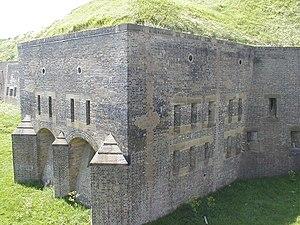
Les préparatifs britanniques pour lutter contre une invasion de 1803 à 1805 étaient la réponse militaire et civile du Royaume-Uni à l'invasion prévue du Royaume-Uni par Napoléon. Ils comprenaient la mobilisation de la population à une échelle jamais tentée auparavant en Grande-Bretagne, combinée à une force militaire de plus de 615 000 hommes en décembre 1803. Une grande partie de la côte sud de l'Angleterre fut fortifiée pour repousser un débarquement français. Cependant Napoléon ne mit jamais en œuvre son invasion planifiée de sorte que les préparatifs ne furent jamais soumis à l'épreuve.